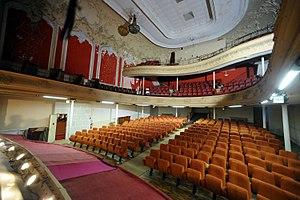
Théâtre de Châtel-Guyon
Châtel-Guyon est une commune française, située dans le département du Puy-de-Dôme en région d'Auvergne-Rhône-Alpes. Elle est une station thermale qui fait partie de l'aire urbaine de Clermont-Ferrand.